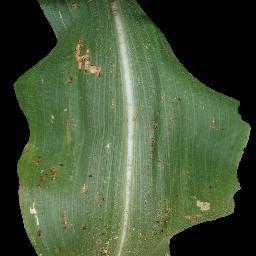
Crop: corn
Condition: (maize)_common_rust